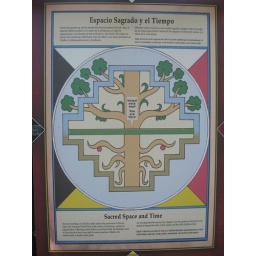
usted esta aqui, in between the sky and the underworld, protected by the tree at the center of existence and surrounded by the 4 directions